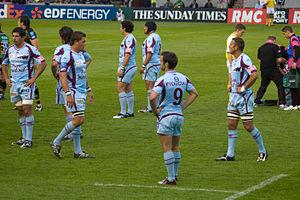
La saison 2008-2009 du Club sportif Bourgoin-Jallieu rugby, unique club rhônalpin en Top 14, est mouvementée. Tout au long de la saison, le CSBJ se bat pour se maintenir dans le Top 14, terminant finalement à une onzième place tandis qu'il parvient à disputer une finale en Challenge européen, perdue contre les Anglais des Northampton Saints.